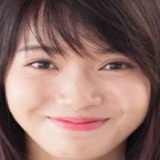
ca sĩ Jang Mi